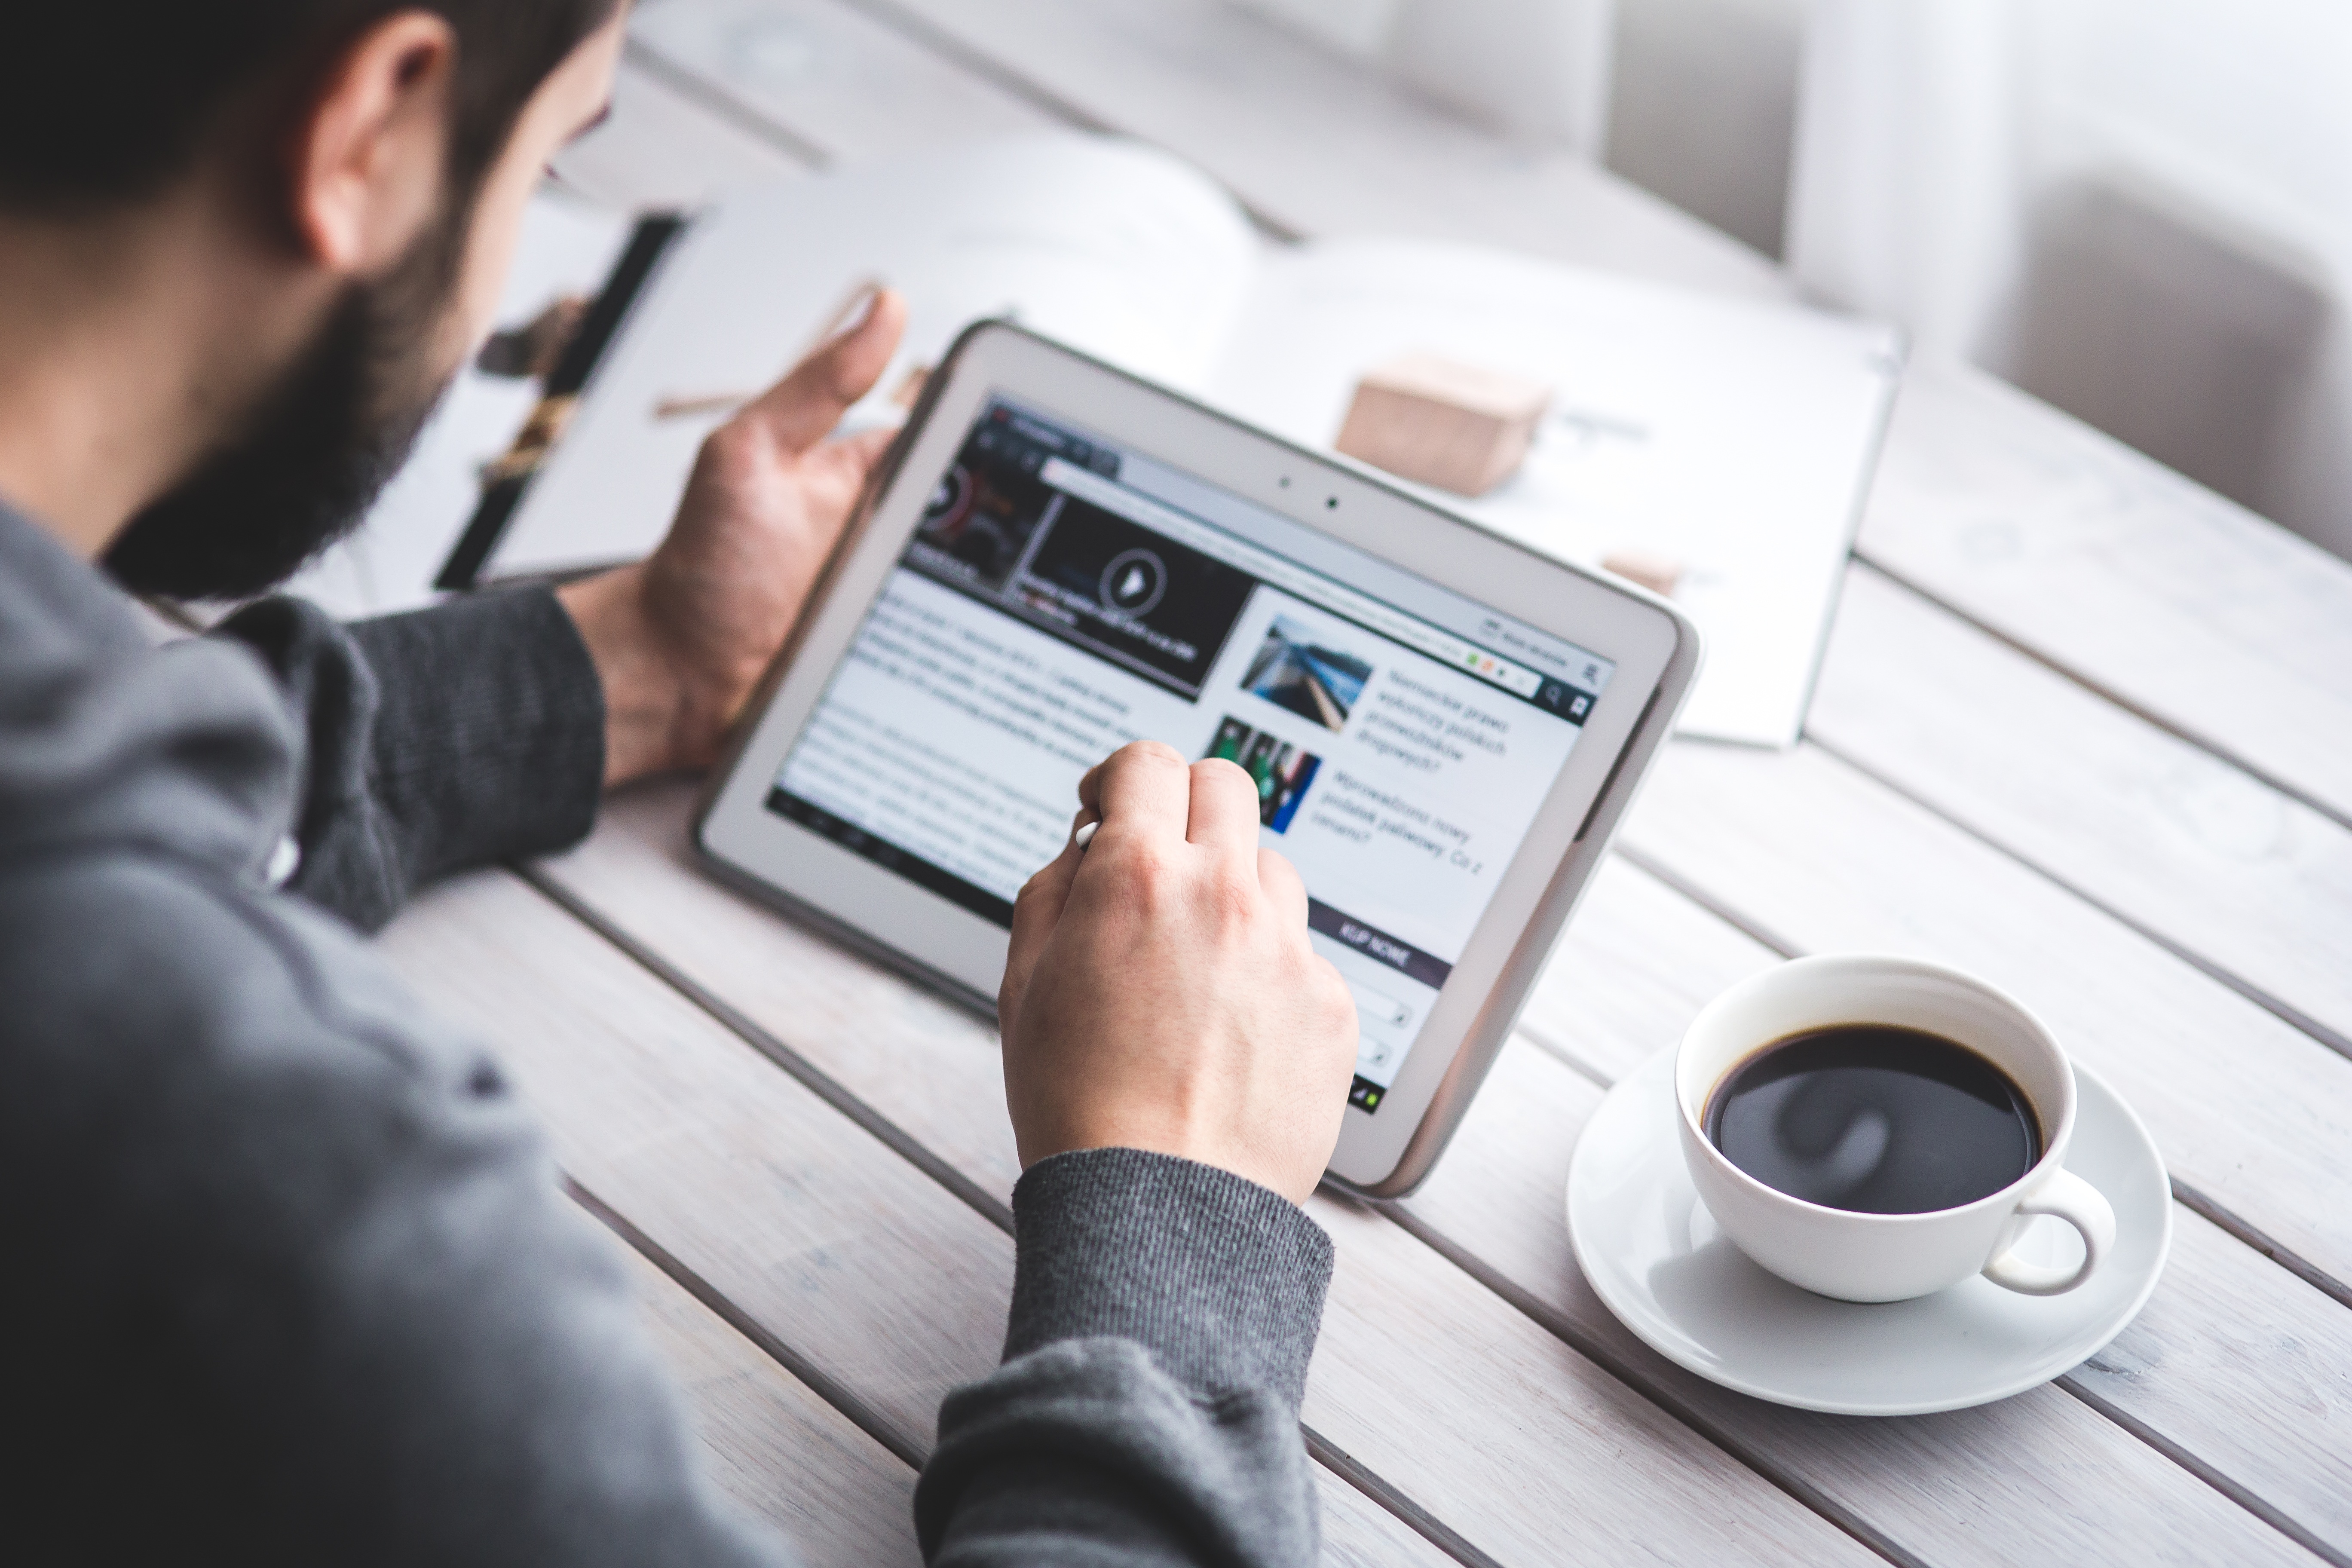
hand, screen, man, working, coffee, technology, white, pen, reading, cup, touch, tablet, gadget, stylus, device, electronics, samsung, digital, touchscreen, blog, touching, entertaiment